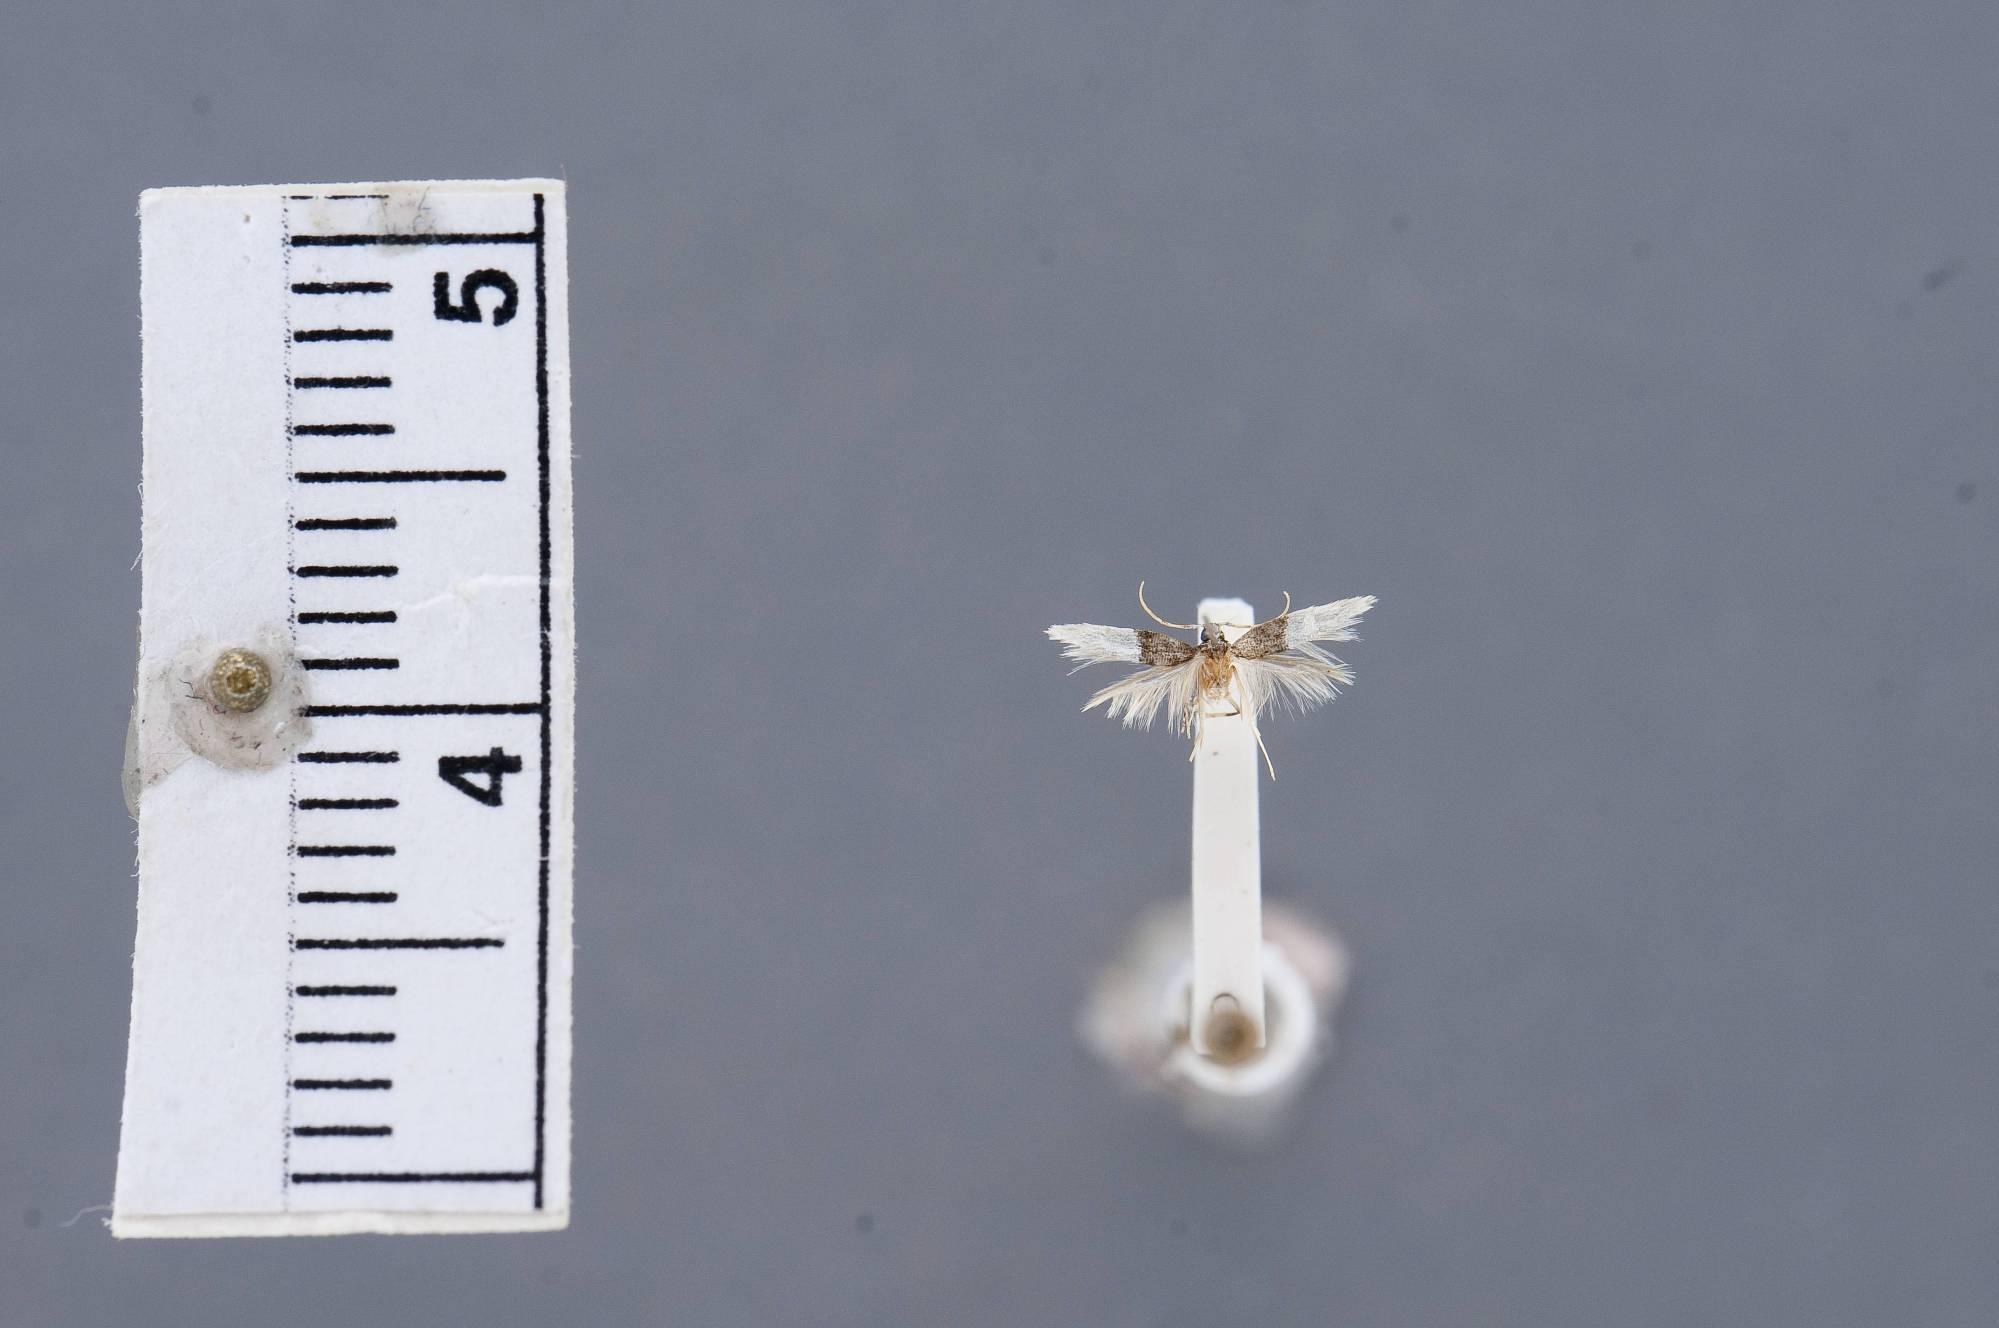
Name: Asymphorodes hemileucus
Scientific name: Asymphorodes hemileucus Clarke, 1986
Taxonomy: Animalia, Arthropoda, Insecta, Lepidoptera, Glossata, Cosmopterigidae, Cosmopteriginae
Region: J. F. Clarke
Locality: Nuku Hiva, Tapuaooa, Marquesas Islands, French Polynesia, France
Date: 30 Jan 1968